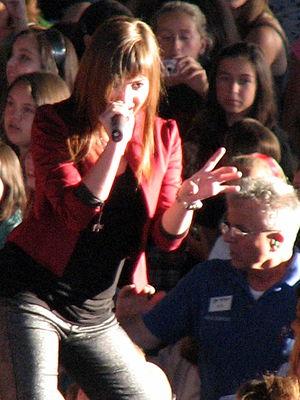
Demi Live! Warm Up Tour est la première tournée de la chanteuse et actrice Demi Lovato, juste avant de rejoindre la tournée des Jonas Brothers "Burnin' Up Tour". Cette tournée sert de promotion pour son premier album Don't Forget.